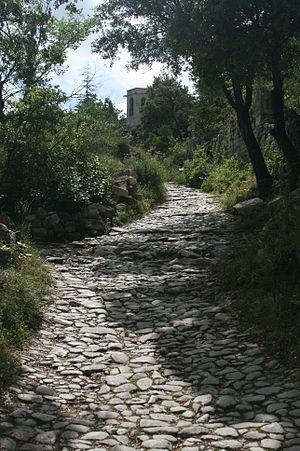
Oppède est une commune française située dans le département de Vaucluse, en région Provence-Alpes-Côte d'Azur.